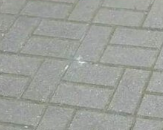
Surface type: paving stones